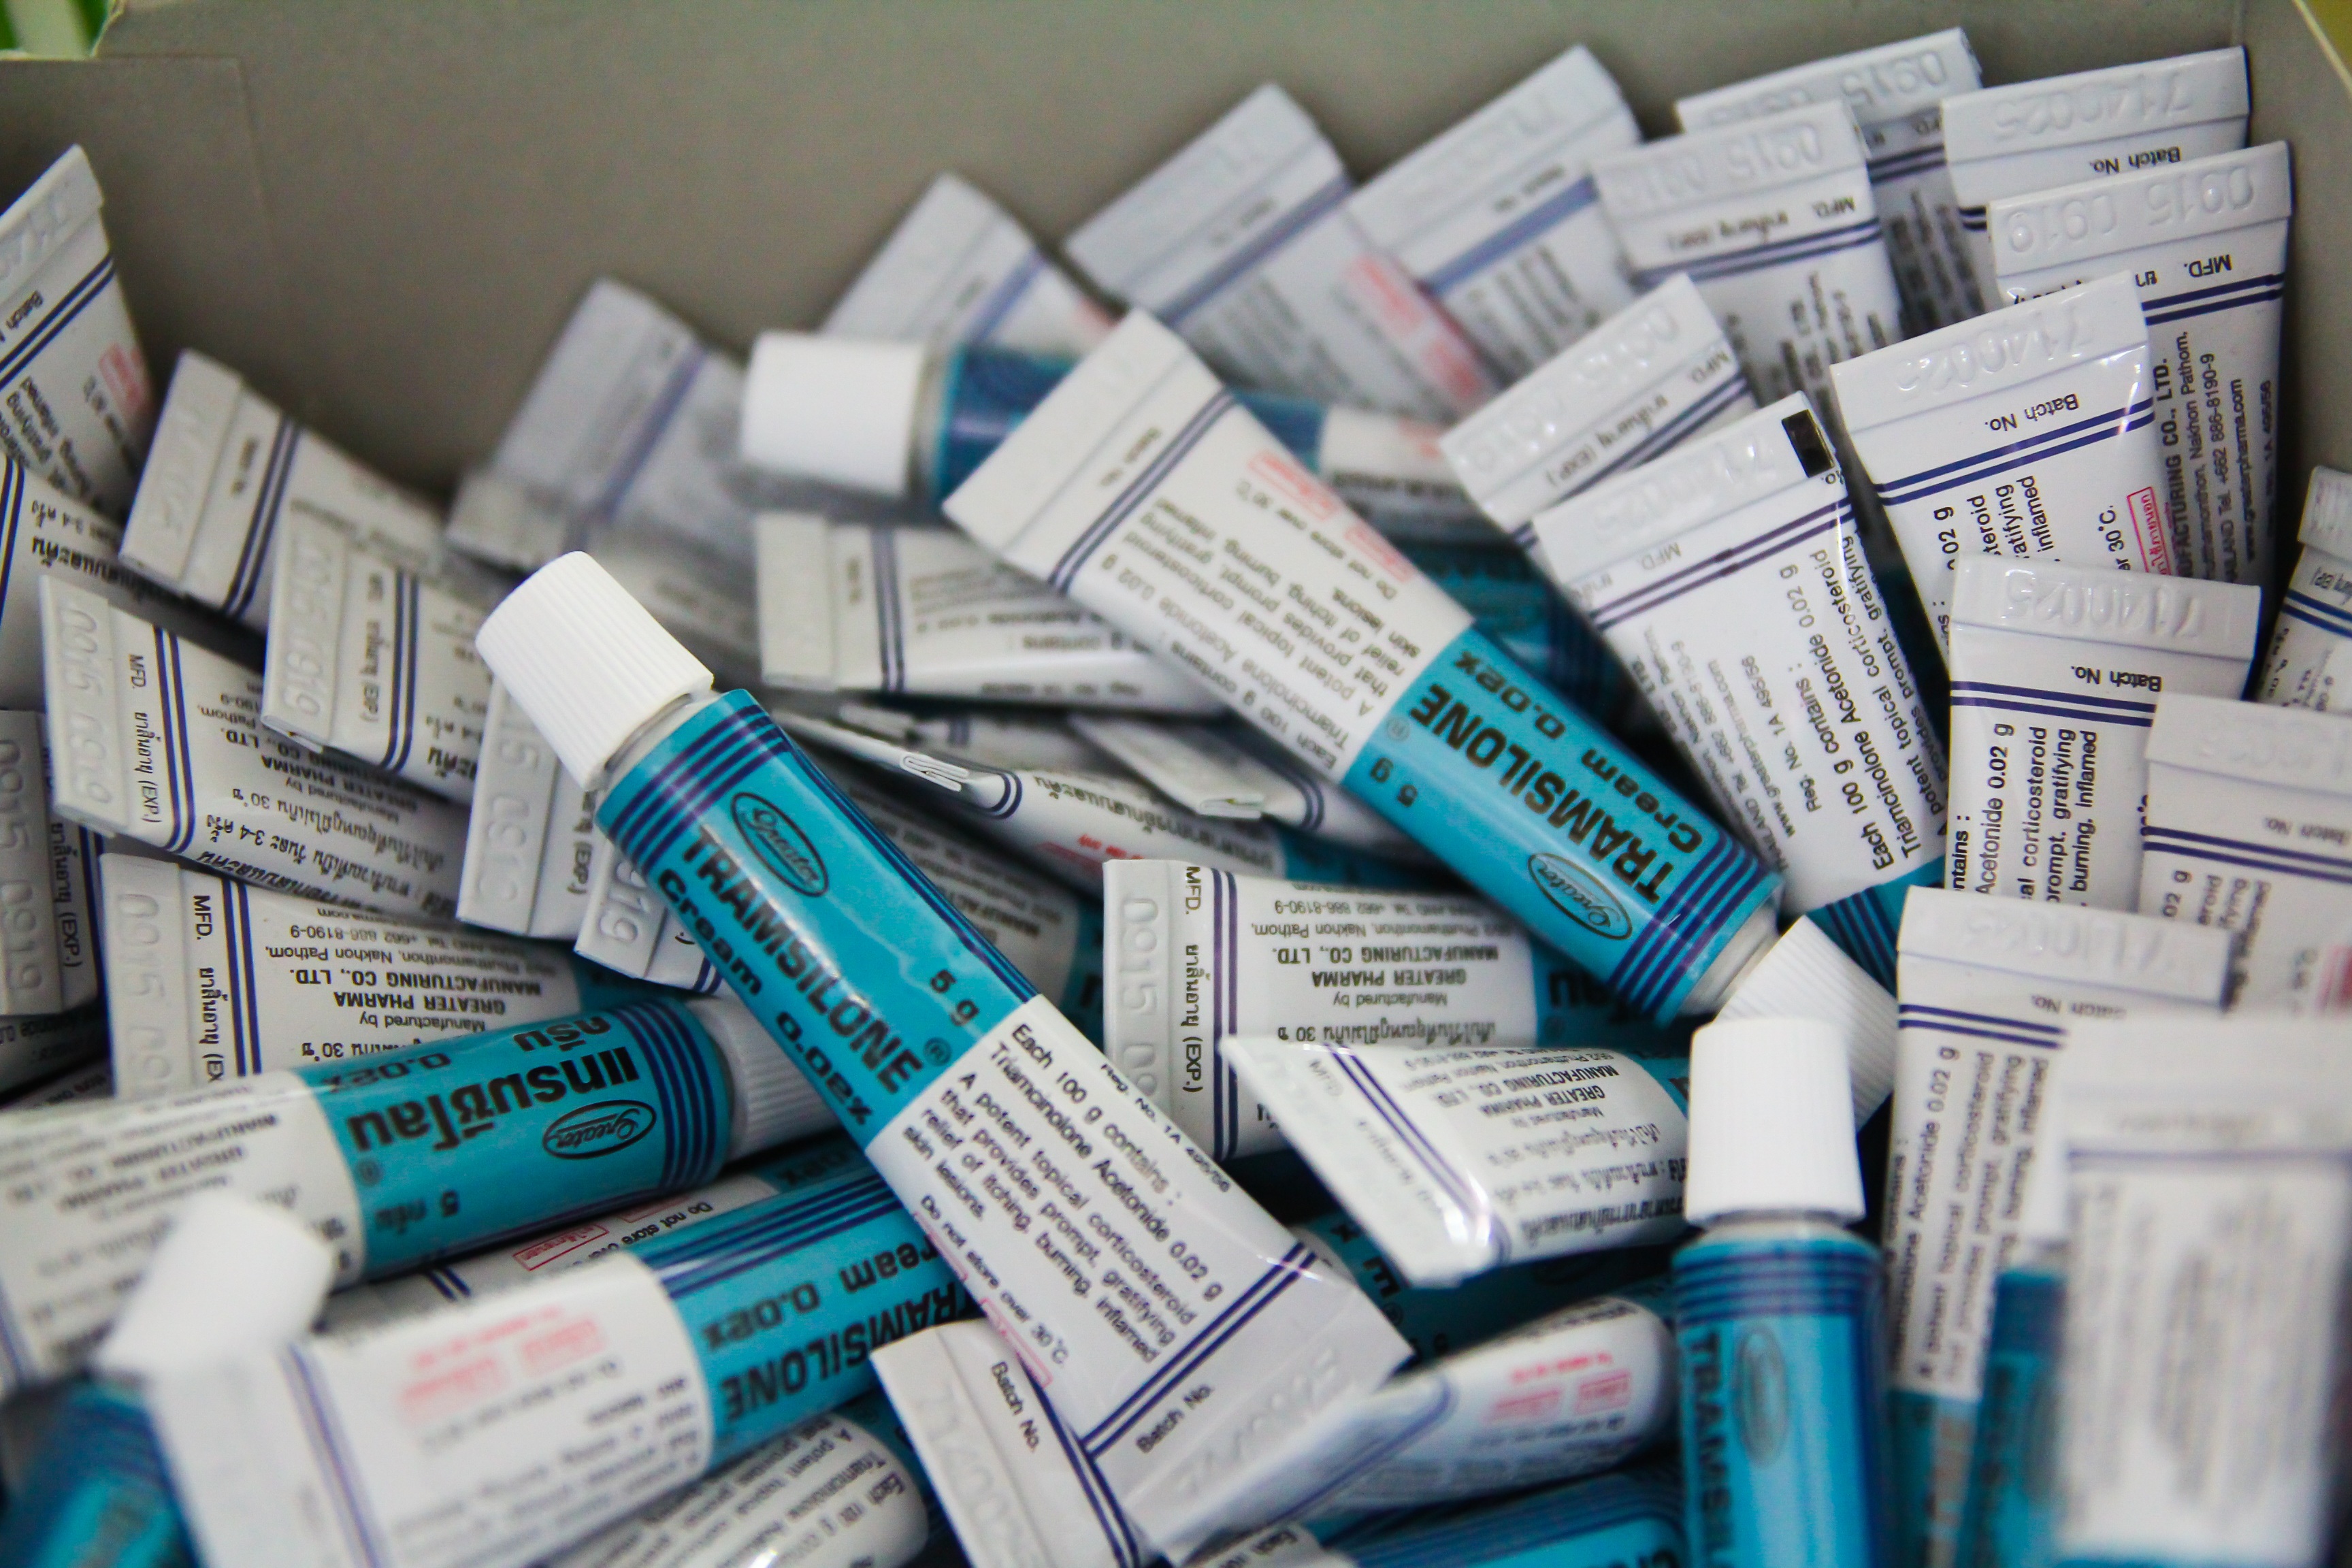
medicine, brand, cash, medical, medic, therapy, treatment, physician